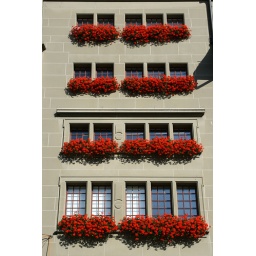
Flowers on the windows of a building in Bern Switzerland